League Against Usury

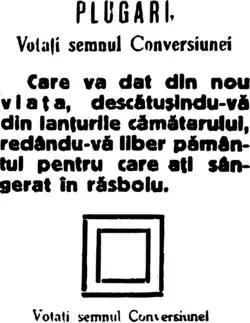
Democratic Nationalist poster for the elections of 1932, reminding plowmen to vote for "the symbol of [debt] Conversion", which had freed them from the "usurer's bondage"

Historian Armin Heinen explains the economic mechanism leading to the establishment of the LCC as follows: "The agrarian reform of 1917–1921 created a need for currency, which could only be supplied by bank loans. Agriculturists had contracted high-interest loans, either to compensate the former landowner or to furnish their new or extended property with basic supplies, or merely—given the entirely too small plots they were left for production—to ensure their living income. As an effect of the economic crisis, produce prices fell [...]. The peasants could no longer make their payments, and consequently their properties were put up for sale." These issues were aggravated by Western protectionism, which prevented exports, and by Soviet predatory pricing, which reduced demand. As early as 1924, Stănoiu, who owned property in Craiova, was accusing the PNL government of deliberately destroying purchasing power and fostering monetary instability, both of which ensured that Romanian capital was being lost, while foreign capital remained out of reach.